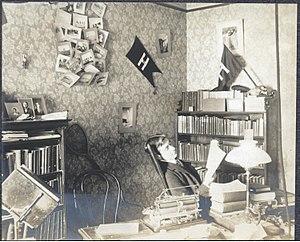
Robert Mearns Yerkes, né le 26 mai 1876 à Breadysville, comté de Bucks et mort le 3 février 1956 à New Haven, est un psychologue américain connu pour ses recherches sur les tests d'intelligence et dans le domaine de la psychologie comparée. Il est considéré comme l'un des pionniers de l'étude des primates.